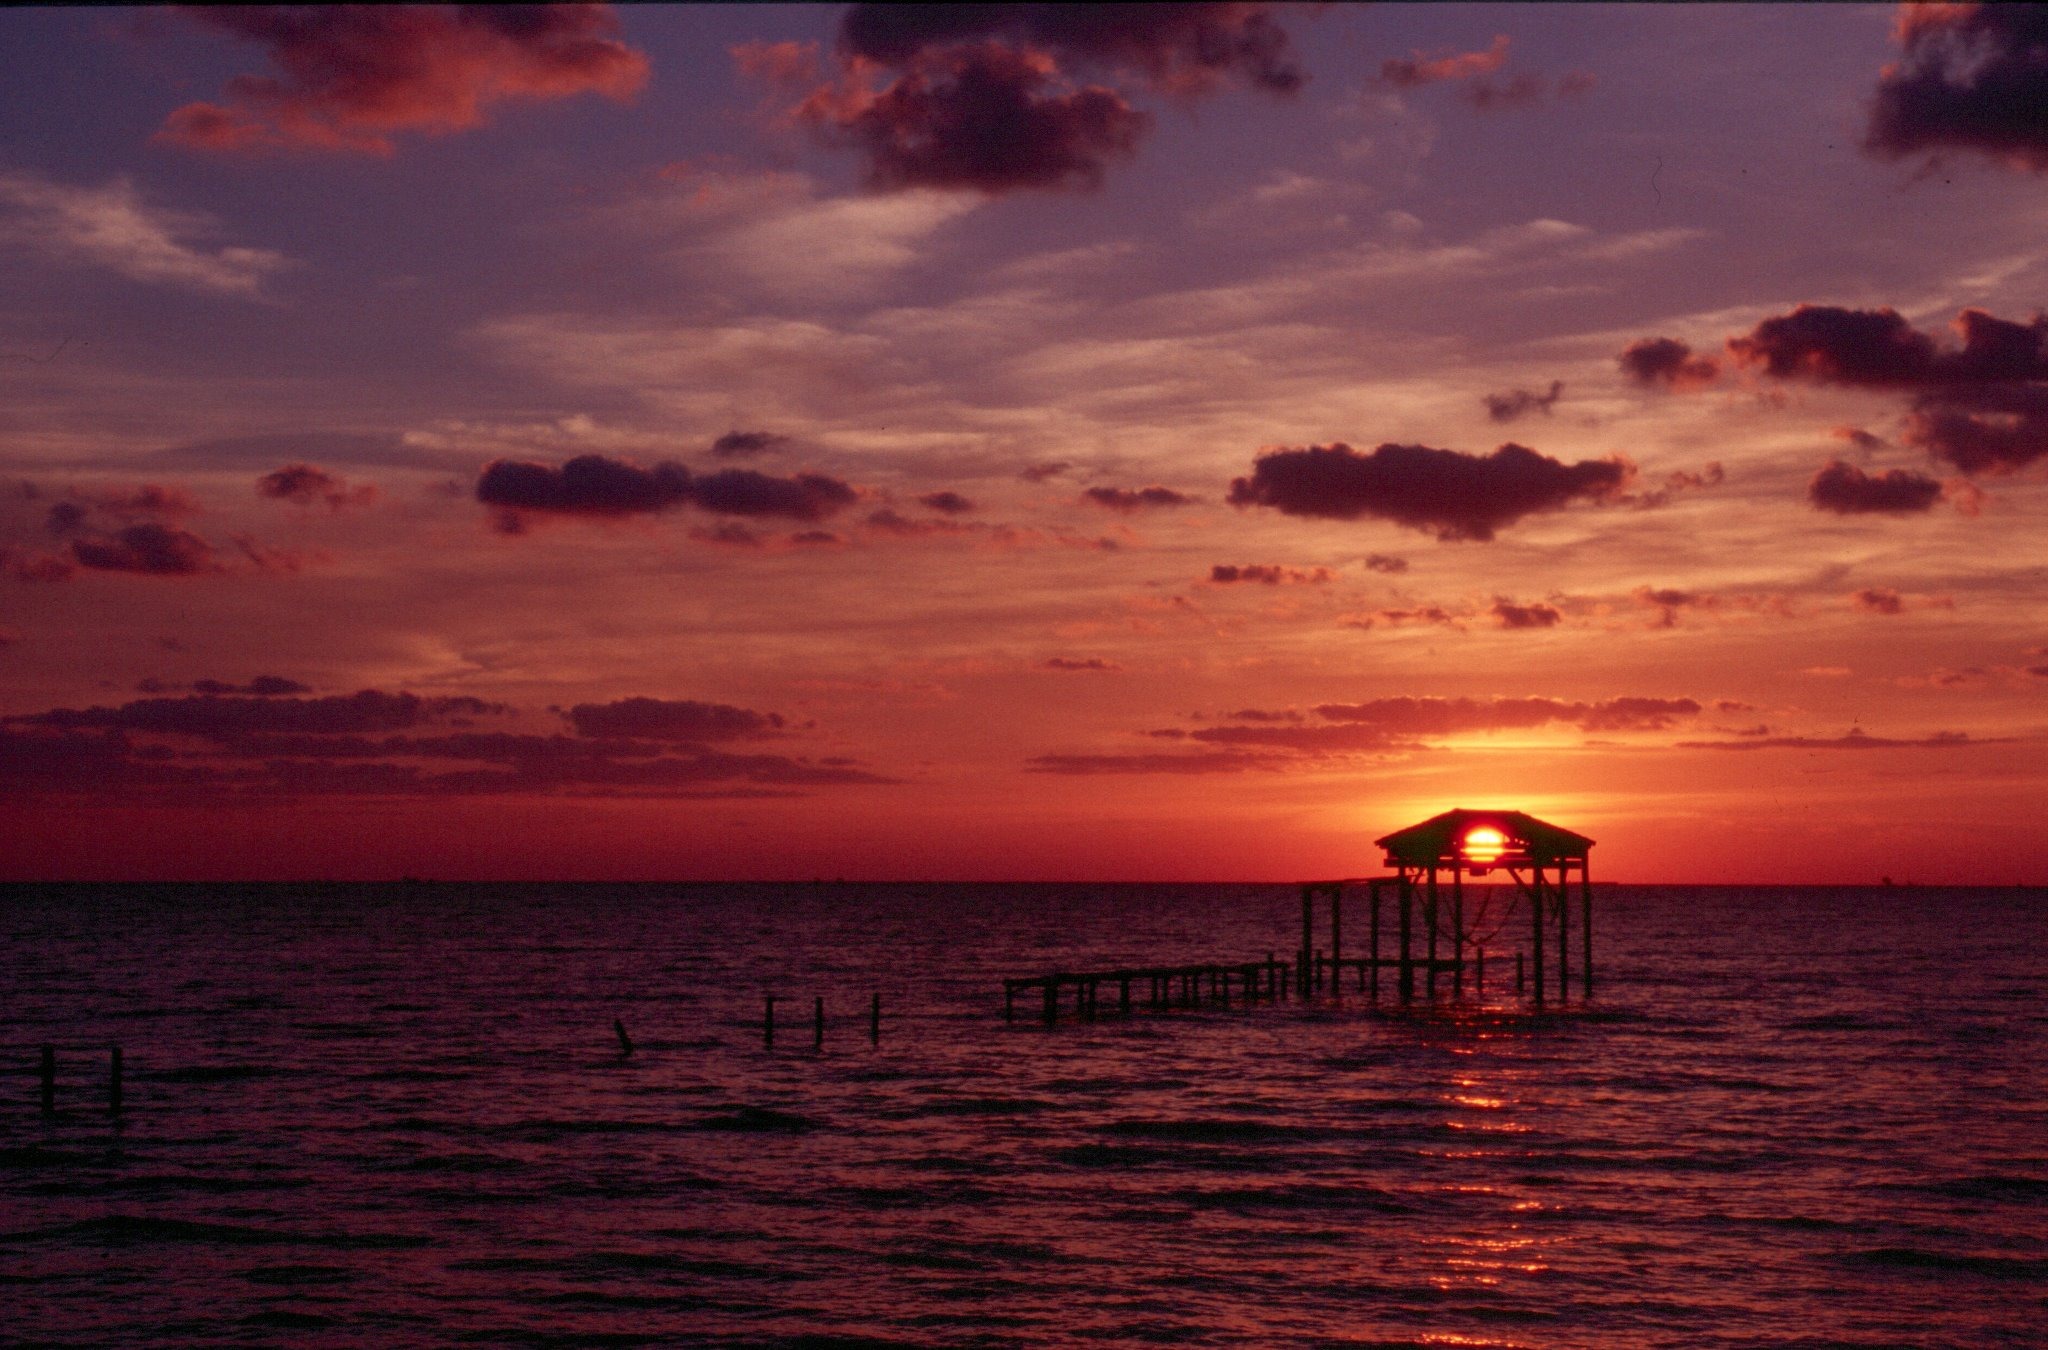
sea, coast, nature, ocean, horizon, cloud, sky, sun, sunrise, sunset, morning, dawn, dusk, environment, evening, tranquil, scenic, weather, cloudscape, outdoors, clouds, meteorology, afterglow, dana point, red sky at morning, so cal